Providence/Stoughton Line

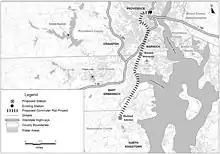
Map of South County Commuter Rail project, showing the extension to T.F. Green Airport and Wickford Junction

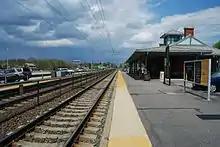
Platforms and station building at Mansfield

The Boston and Providence Railroad (B&P) opened between Boston and Sprague Mansion in 1834, and on to Providence in 1835. A new line between Providence and East Junction via Central Falls, shared with the Providence and Worcester Railroad south of Central Falls, opened in October 1847. The B&P was leased by the Old Colony Railroad in 1888; the Old Colony was in turn leased by the New York, New Haven and Hartford Railroad in 1893.